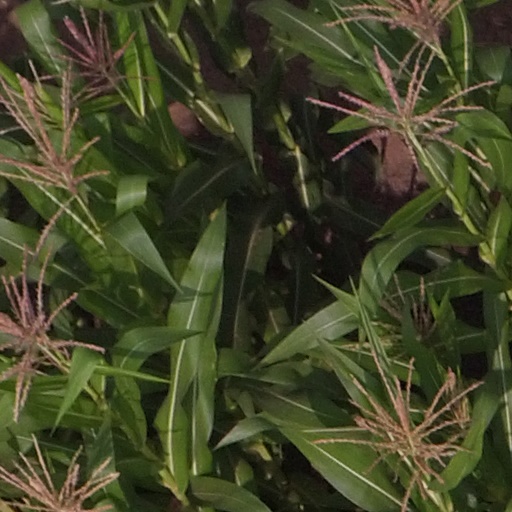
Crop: maize; corn